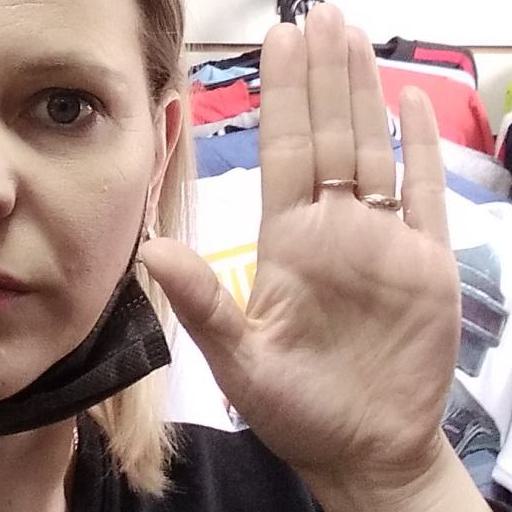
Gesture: stop